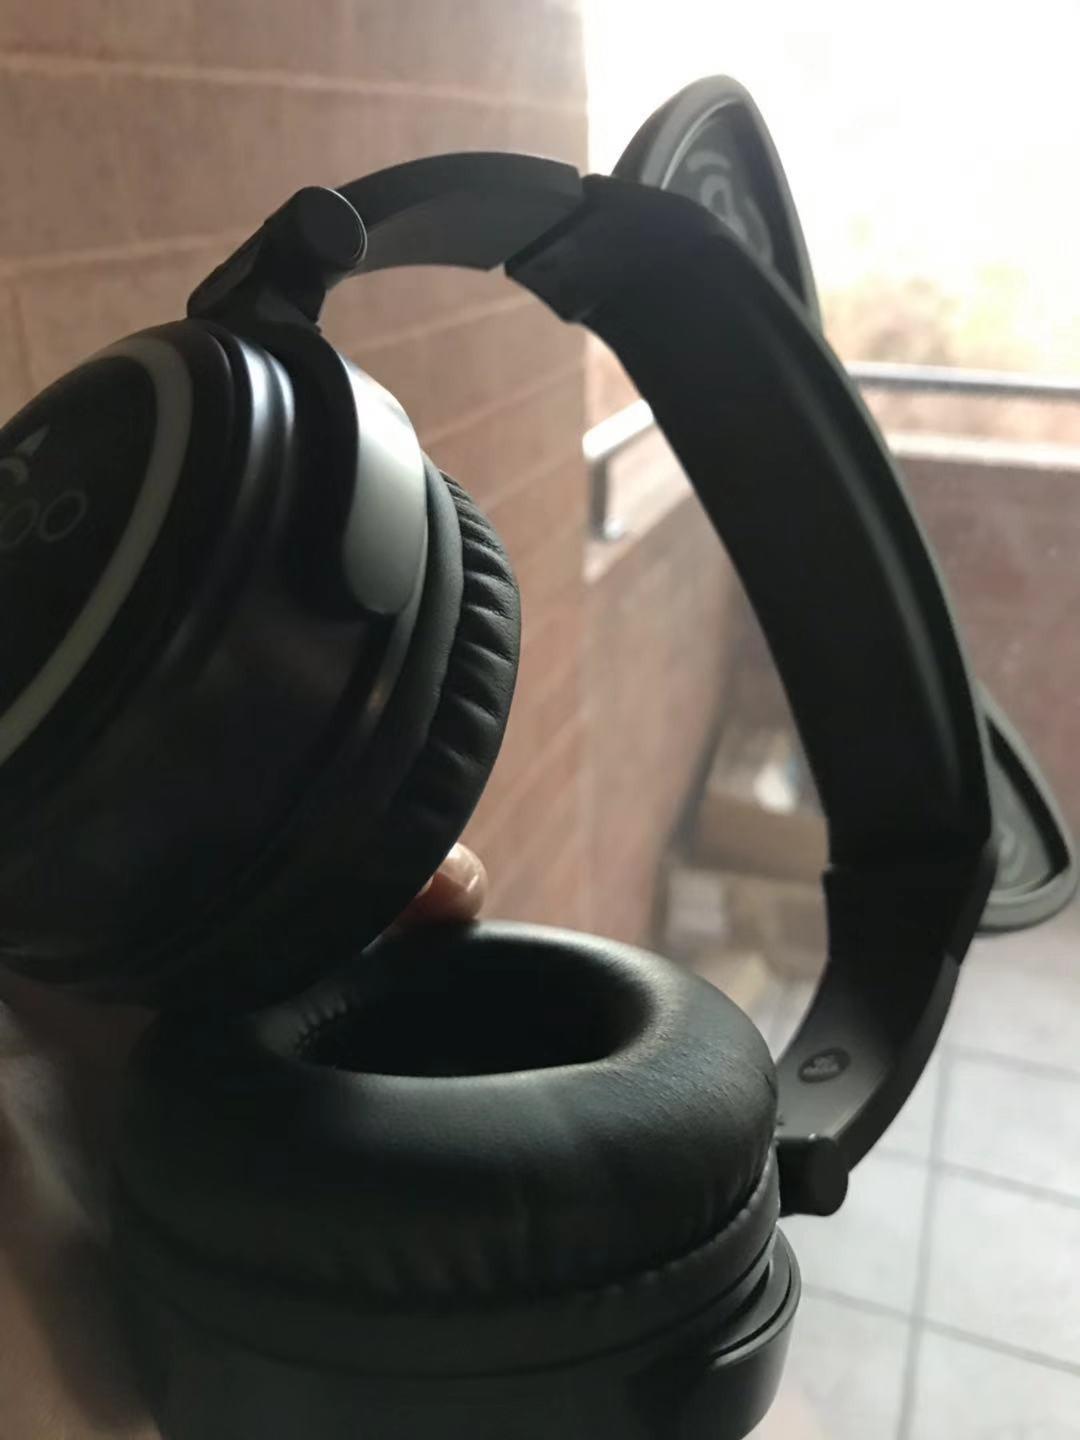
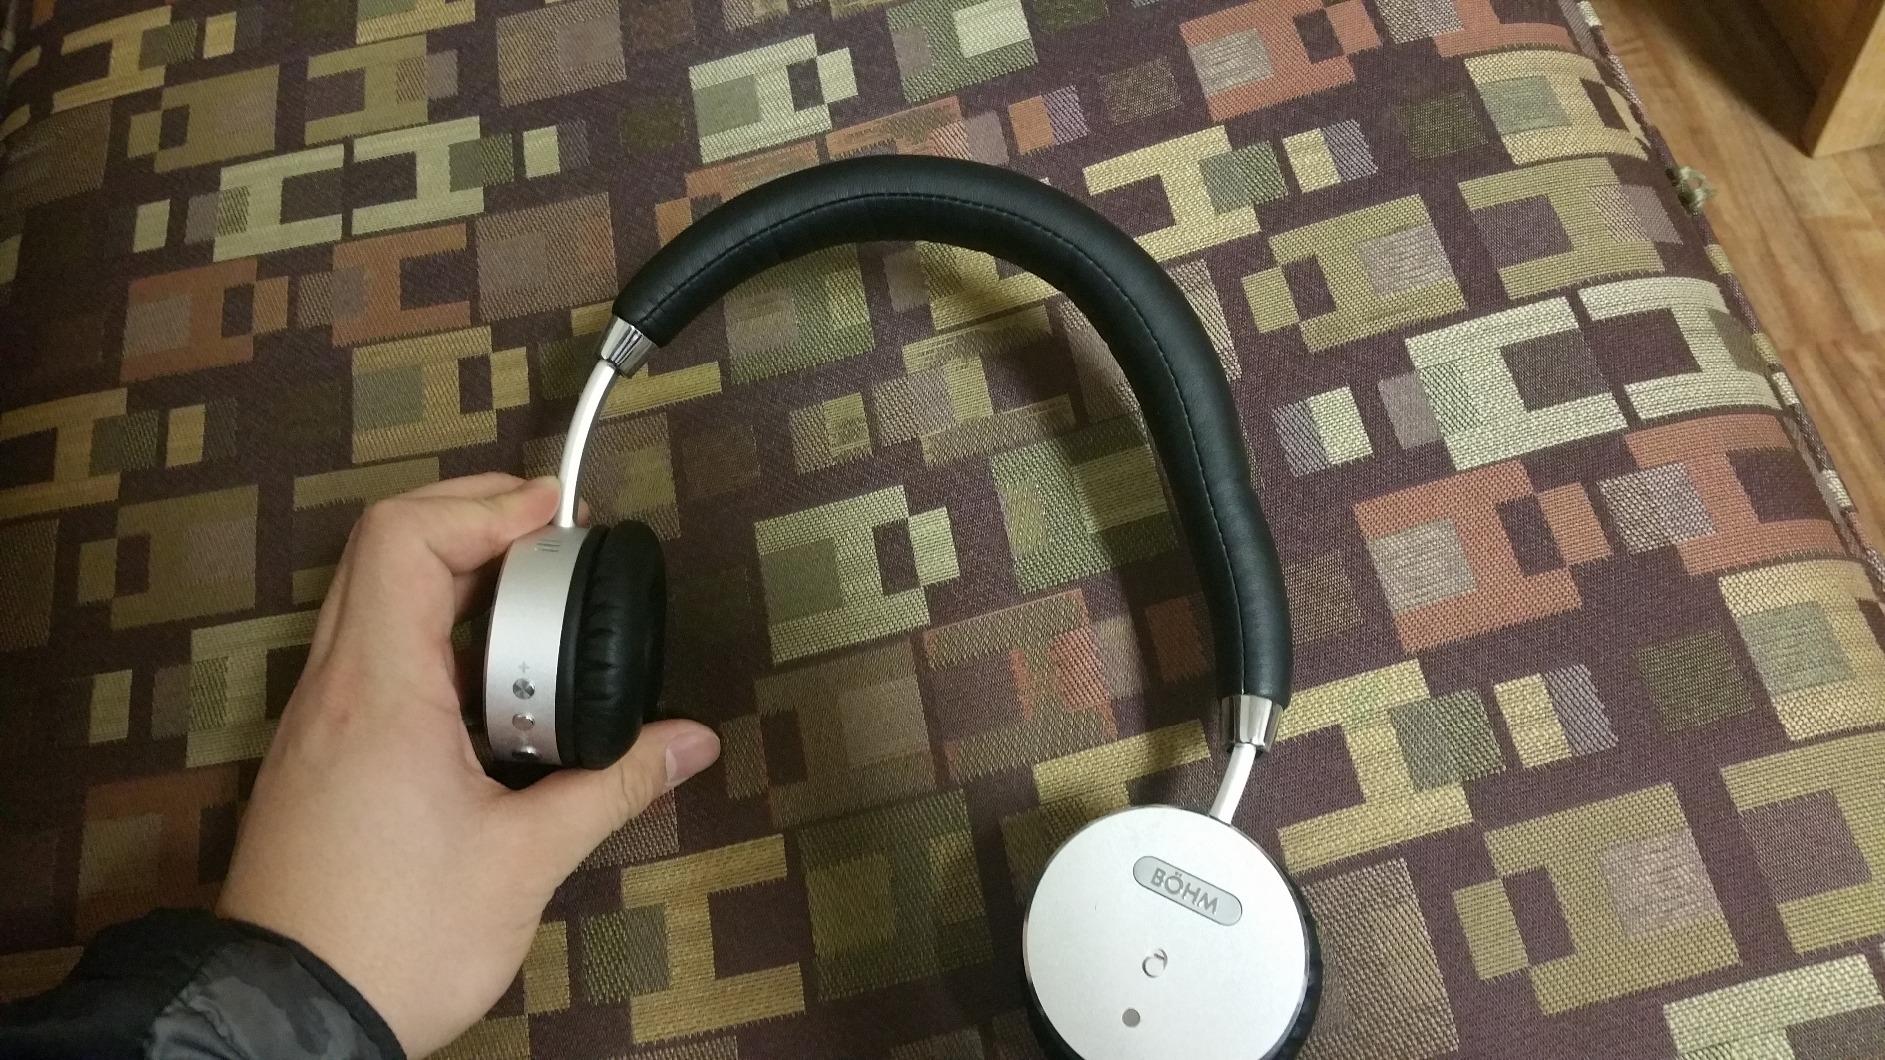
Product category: headphones
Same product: no